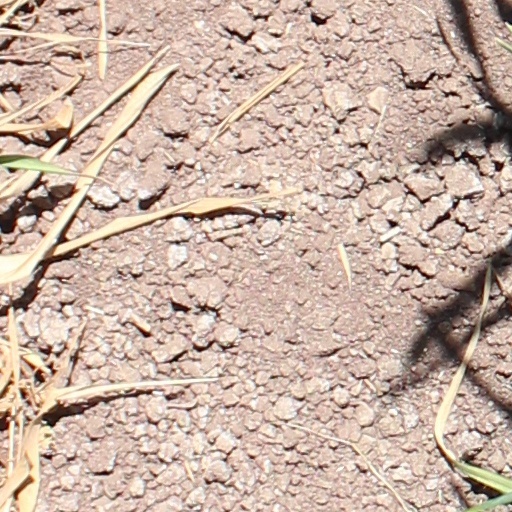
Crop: wheat